Government of Iran

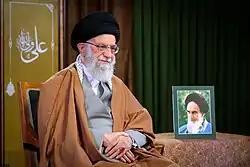
Iran's Supreme Leader Ali Khamenei

The Islamic Republic of Iran was created shortly after the Islamic Revolution. The first major demonstrations with the intent to overthrow the Shah Mohammad Reza Pahlavi began in January 1978, with a new, Islam-based, theocratic Constitution being approved in December 1979, ending the monarchy. The Shah left Iran for exile in January 1979 after large strikes and demonstrations against him and his regime paralyzed the country. Ayatollah Khomeini would return in February of the same year after a long period of exile, greeted in the capital of Tehran by several million Iranians. The final collapse of the Pahlavi dynasty occurred shortly after on 11 February when Iran's military declared itself officially "neutral" after guerrillas and rebel troops overwhelmed forces loyal to the Shah in street fights throughout the country.